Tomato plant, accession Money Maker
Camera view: bottom (45 deg); turntable rotation: 300 degrees
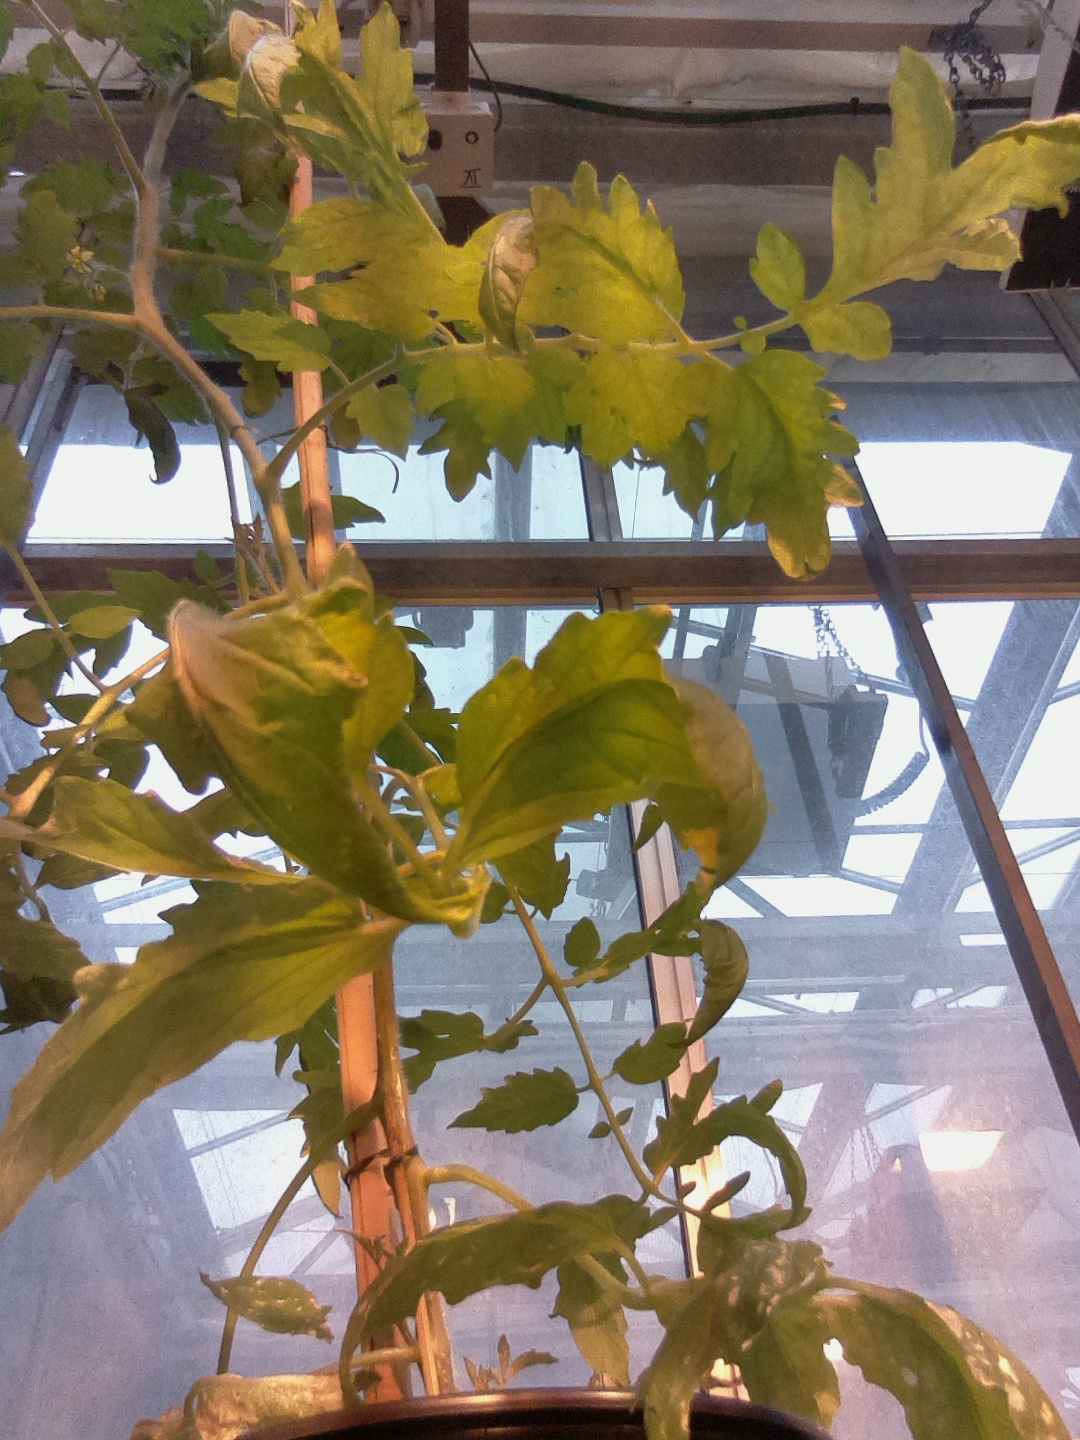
BBCH growth stage 66: Full flowering, 60%-70% of flowers open, more petals falling